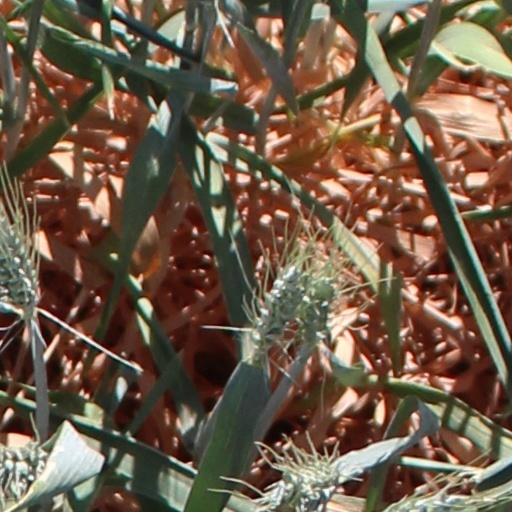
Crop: wheat